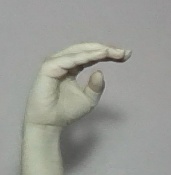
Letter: jeem